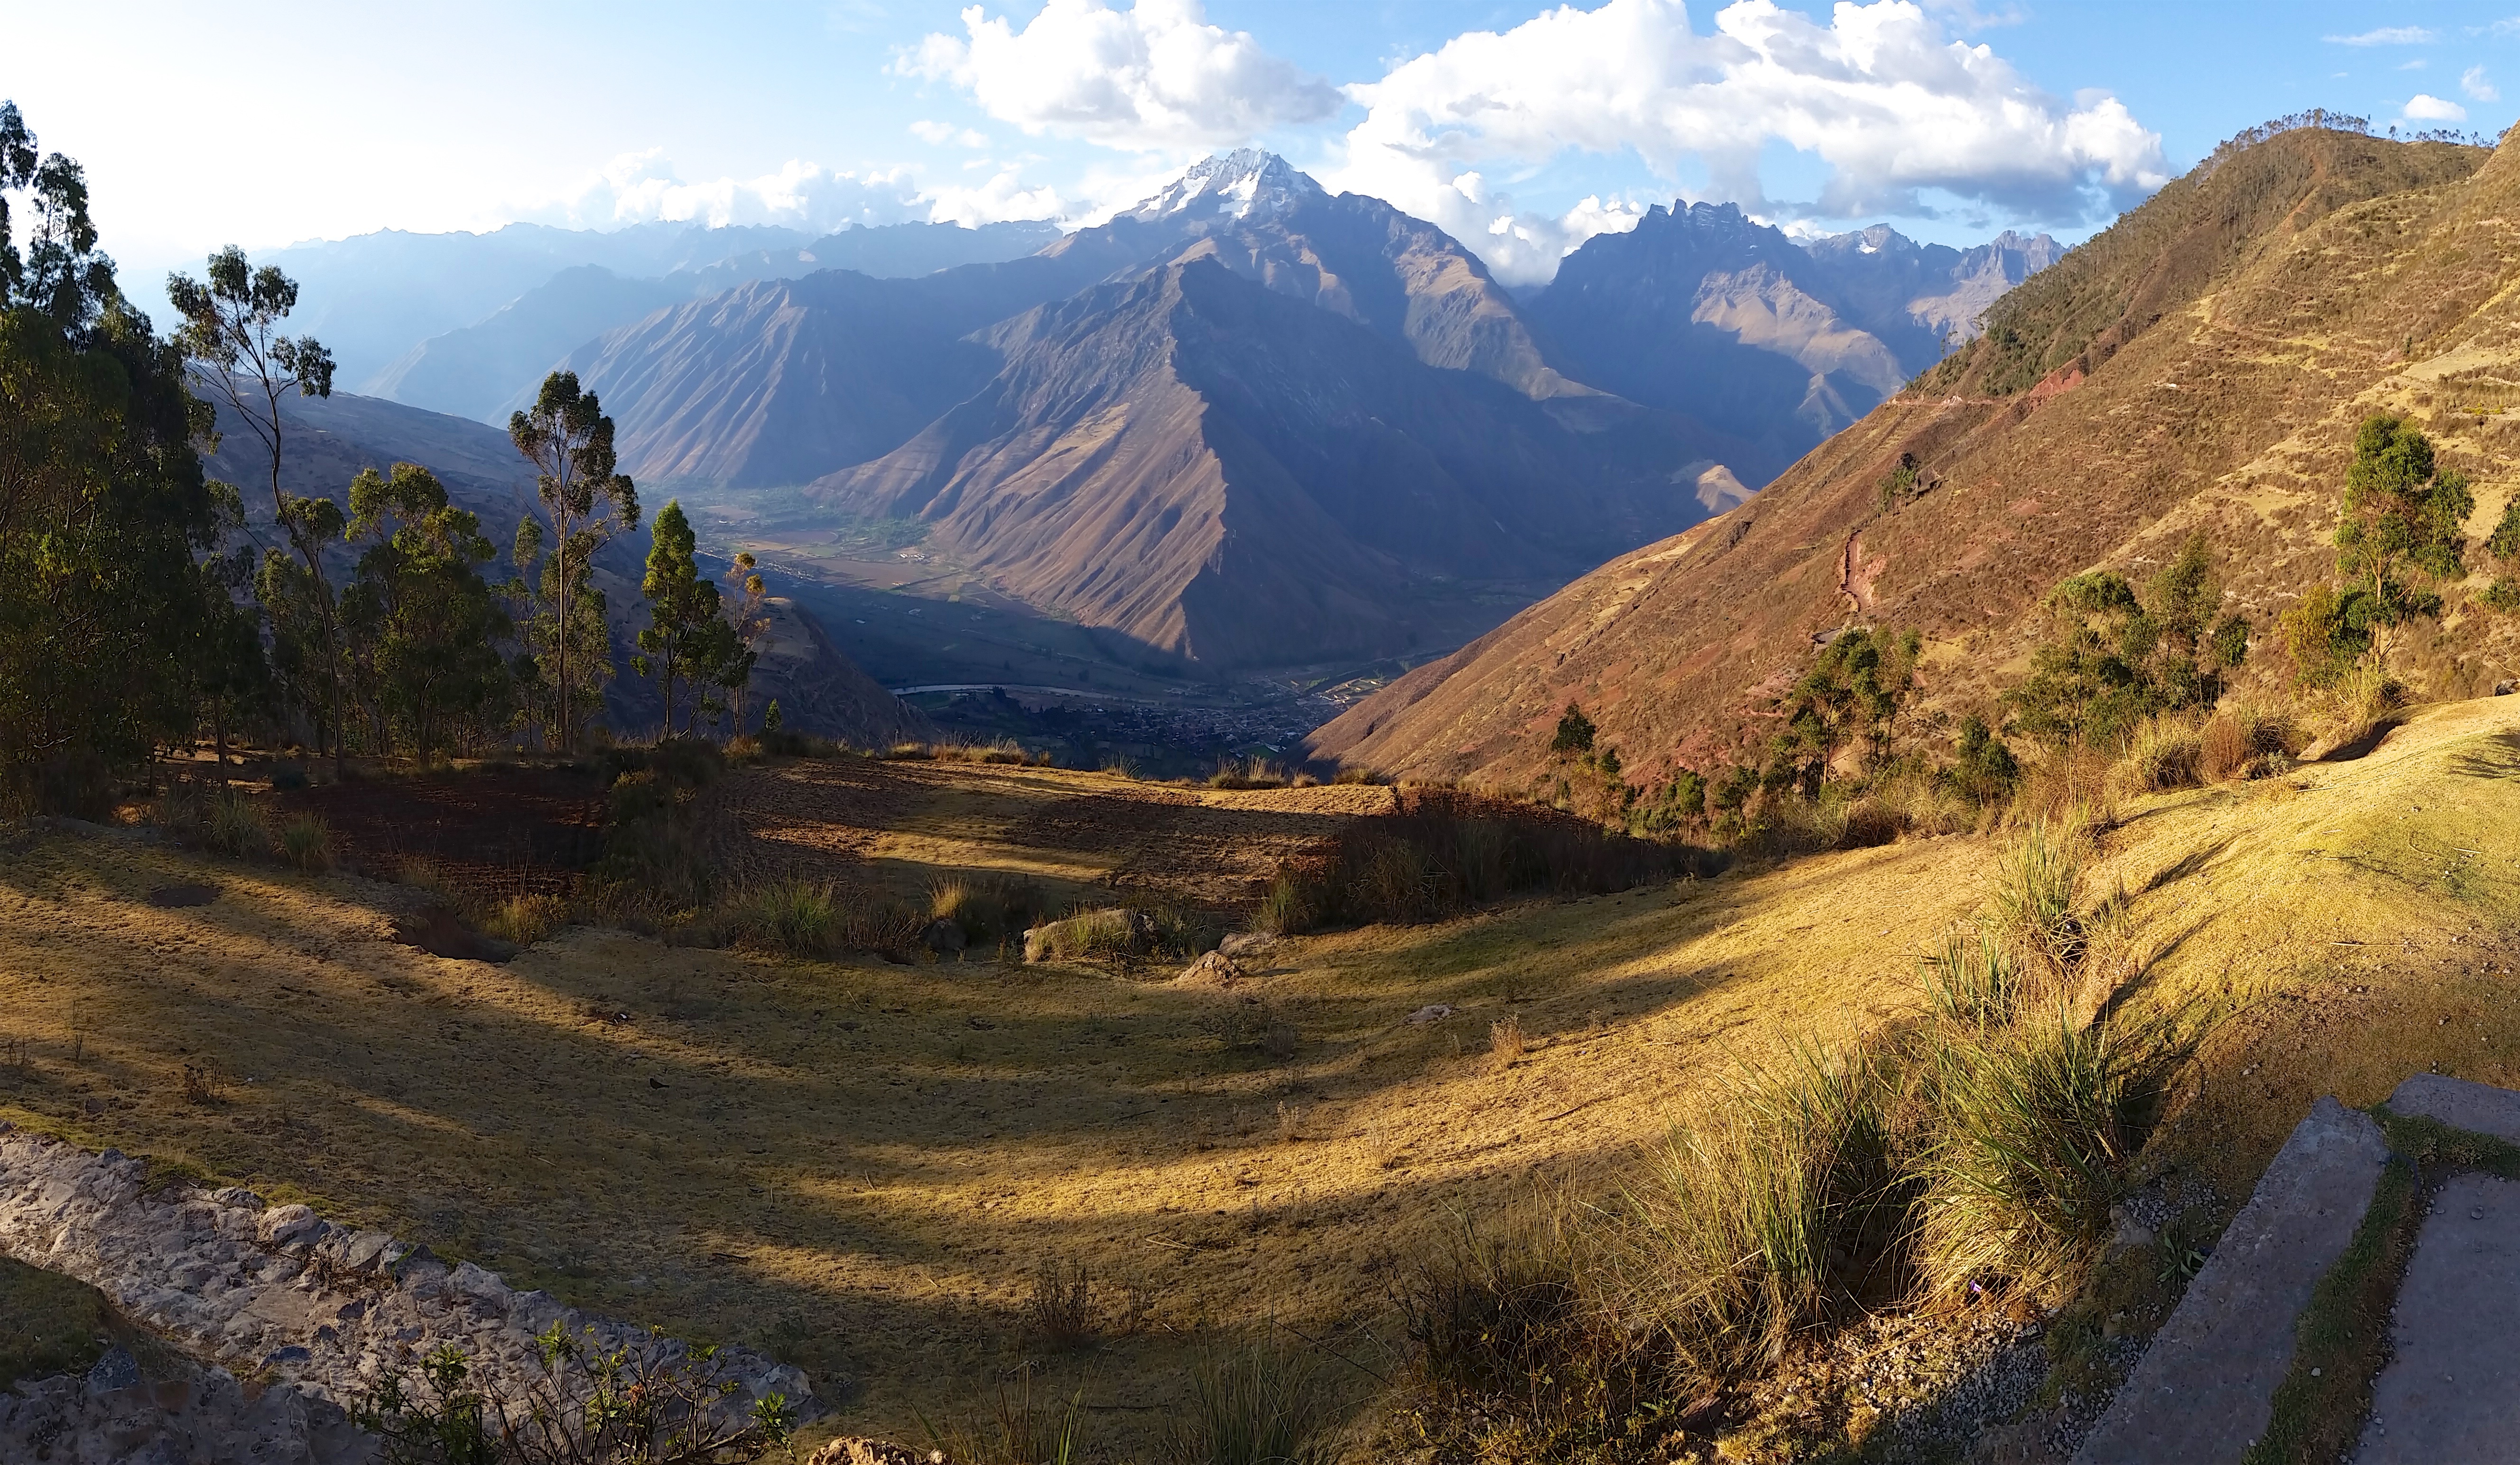
landscape, nature, wilderness, walking, mountain, trail, hill, lake, valley, mountain range, tourism, ridge, peru, alps, backpacking, plateau, andes, landform, mountain pass, geographical feature, mountainous landforms